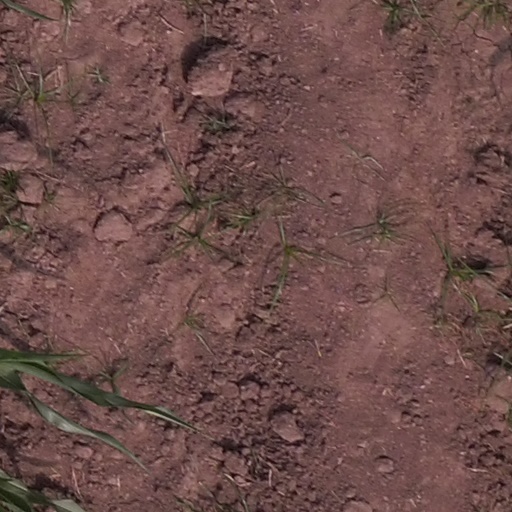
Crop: maize; corn